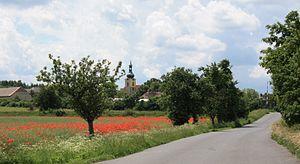
Vrbno nad Lesy est une commune du district de Louny, dans la région d'Ústí nad Labem, en Tchéquie. Sa population s'élevait à 180 habitants en 2018.